Liepa Manor

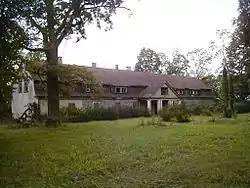
Liepa Manor house in 2001.

Liepa manor is a manor house located in Liepa Parish, Cēsis Municipality in the Vidzeme region of Latvia, about 100 km away from Riga and 14 km away from Priekuļi. Liepa estate was established in 1672. The current manor house was built during the 19th century. From 1919 to 1970, it housed the Liepa primary school.